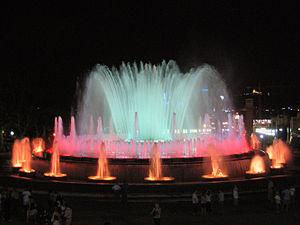
Carles Buïgas i Sans, né le 18 janvier 1898 à Barcelone et mort le 27 août 1979 à Cerdanyola del Vallès, est un architecte, ingénieur, inventeur et auteur catalan.